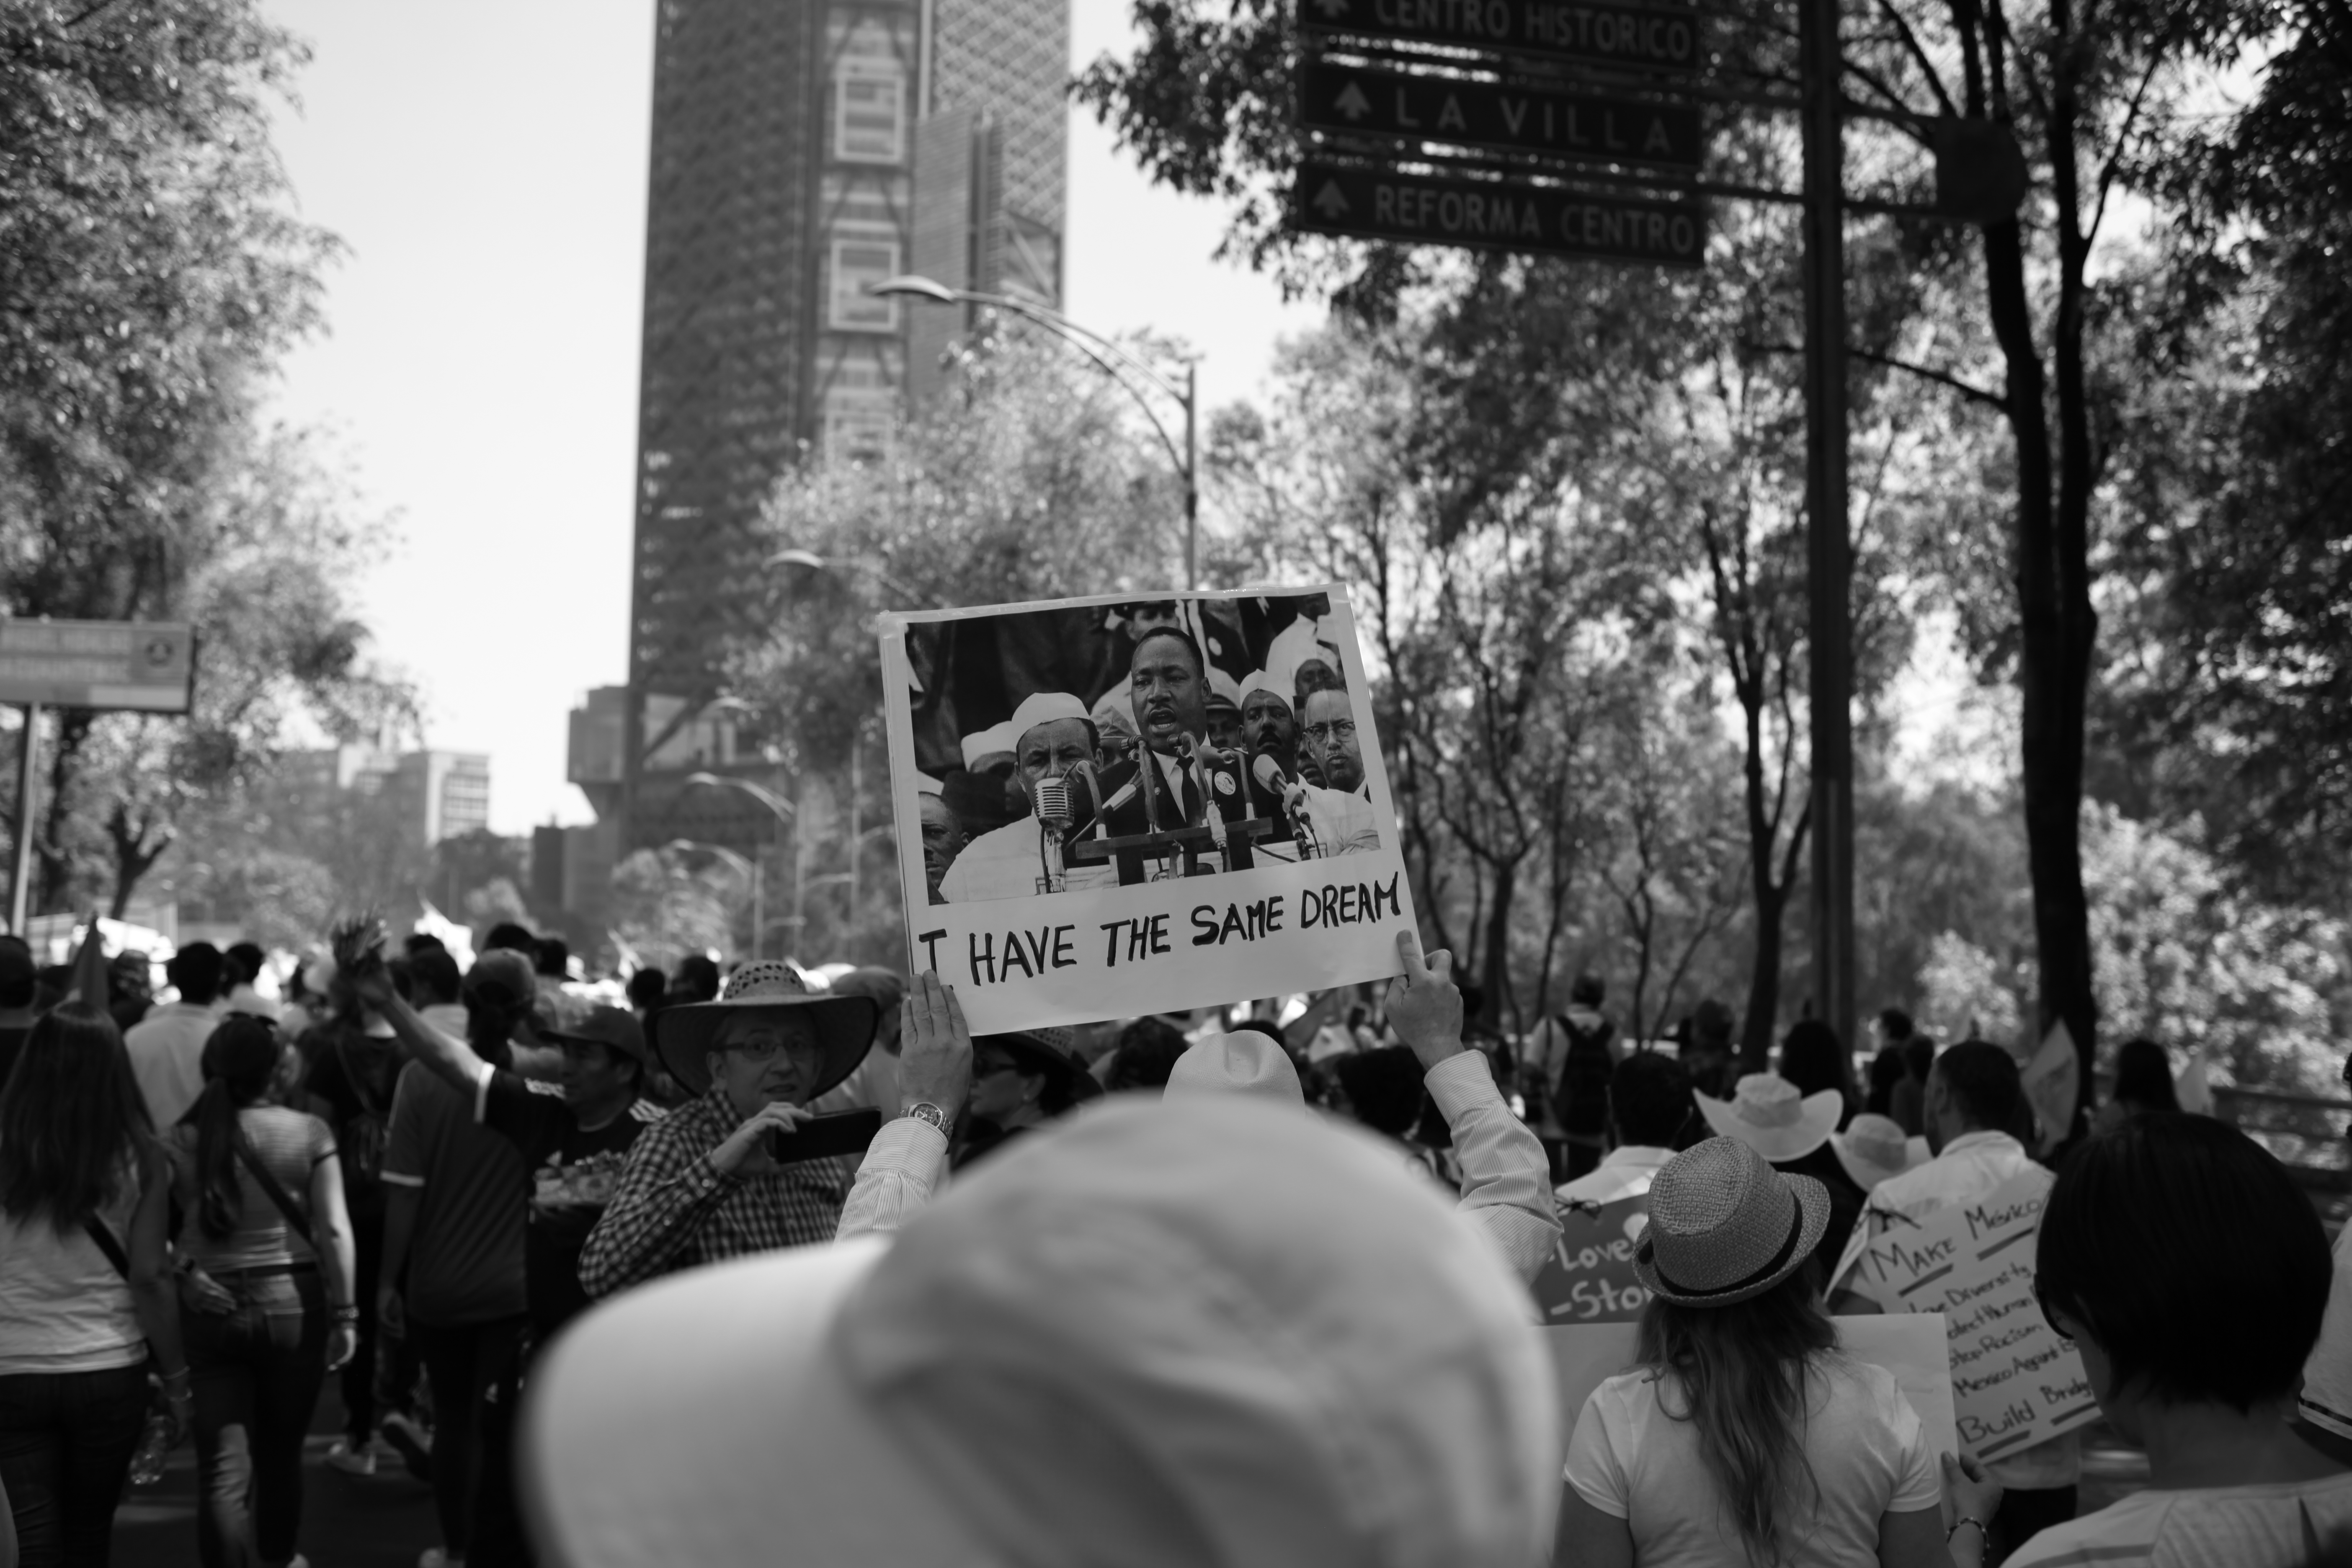
black and white, people, street, crowd, monochrome, photograph, demonstration, monochrome photography